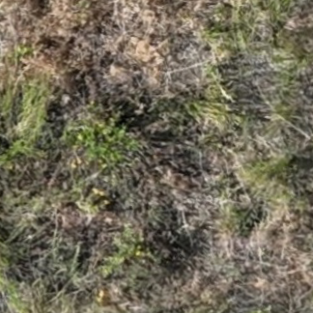
Month: july